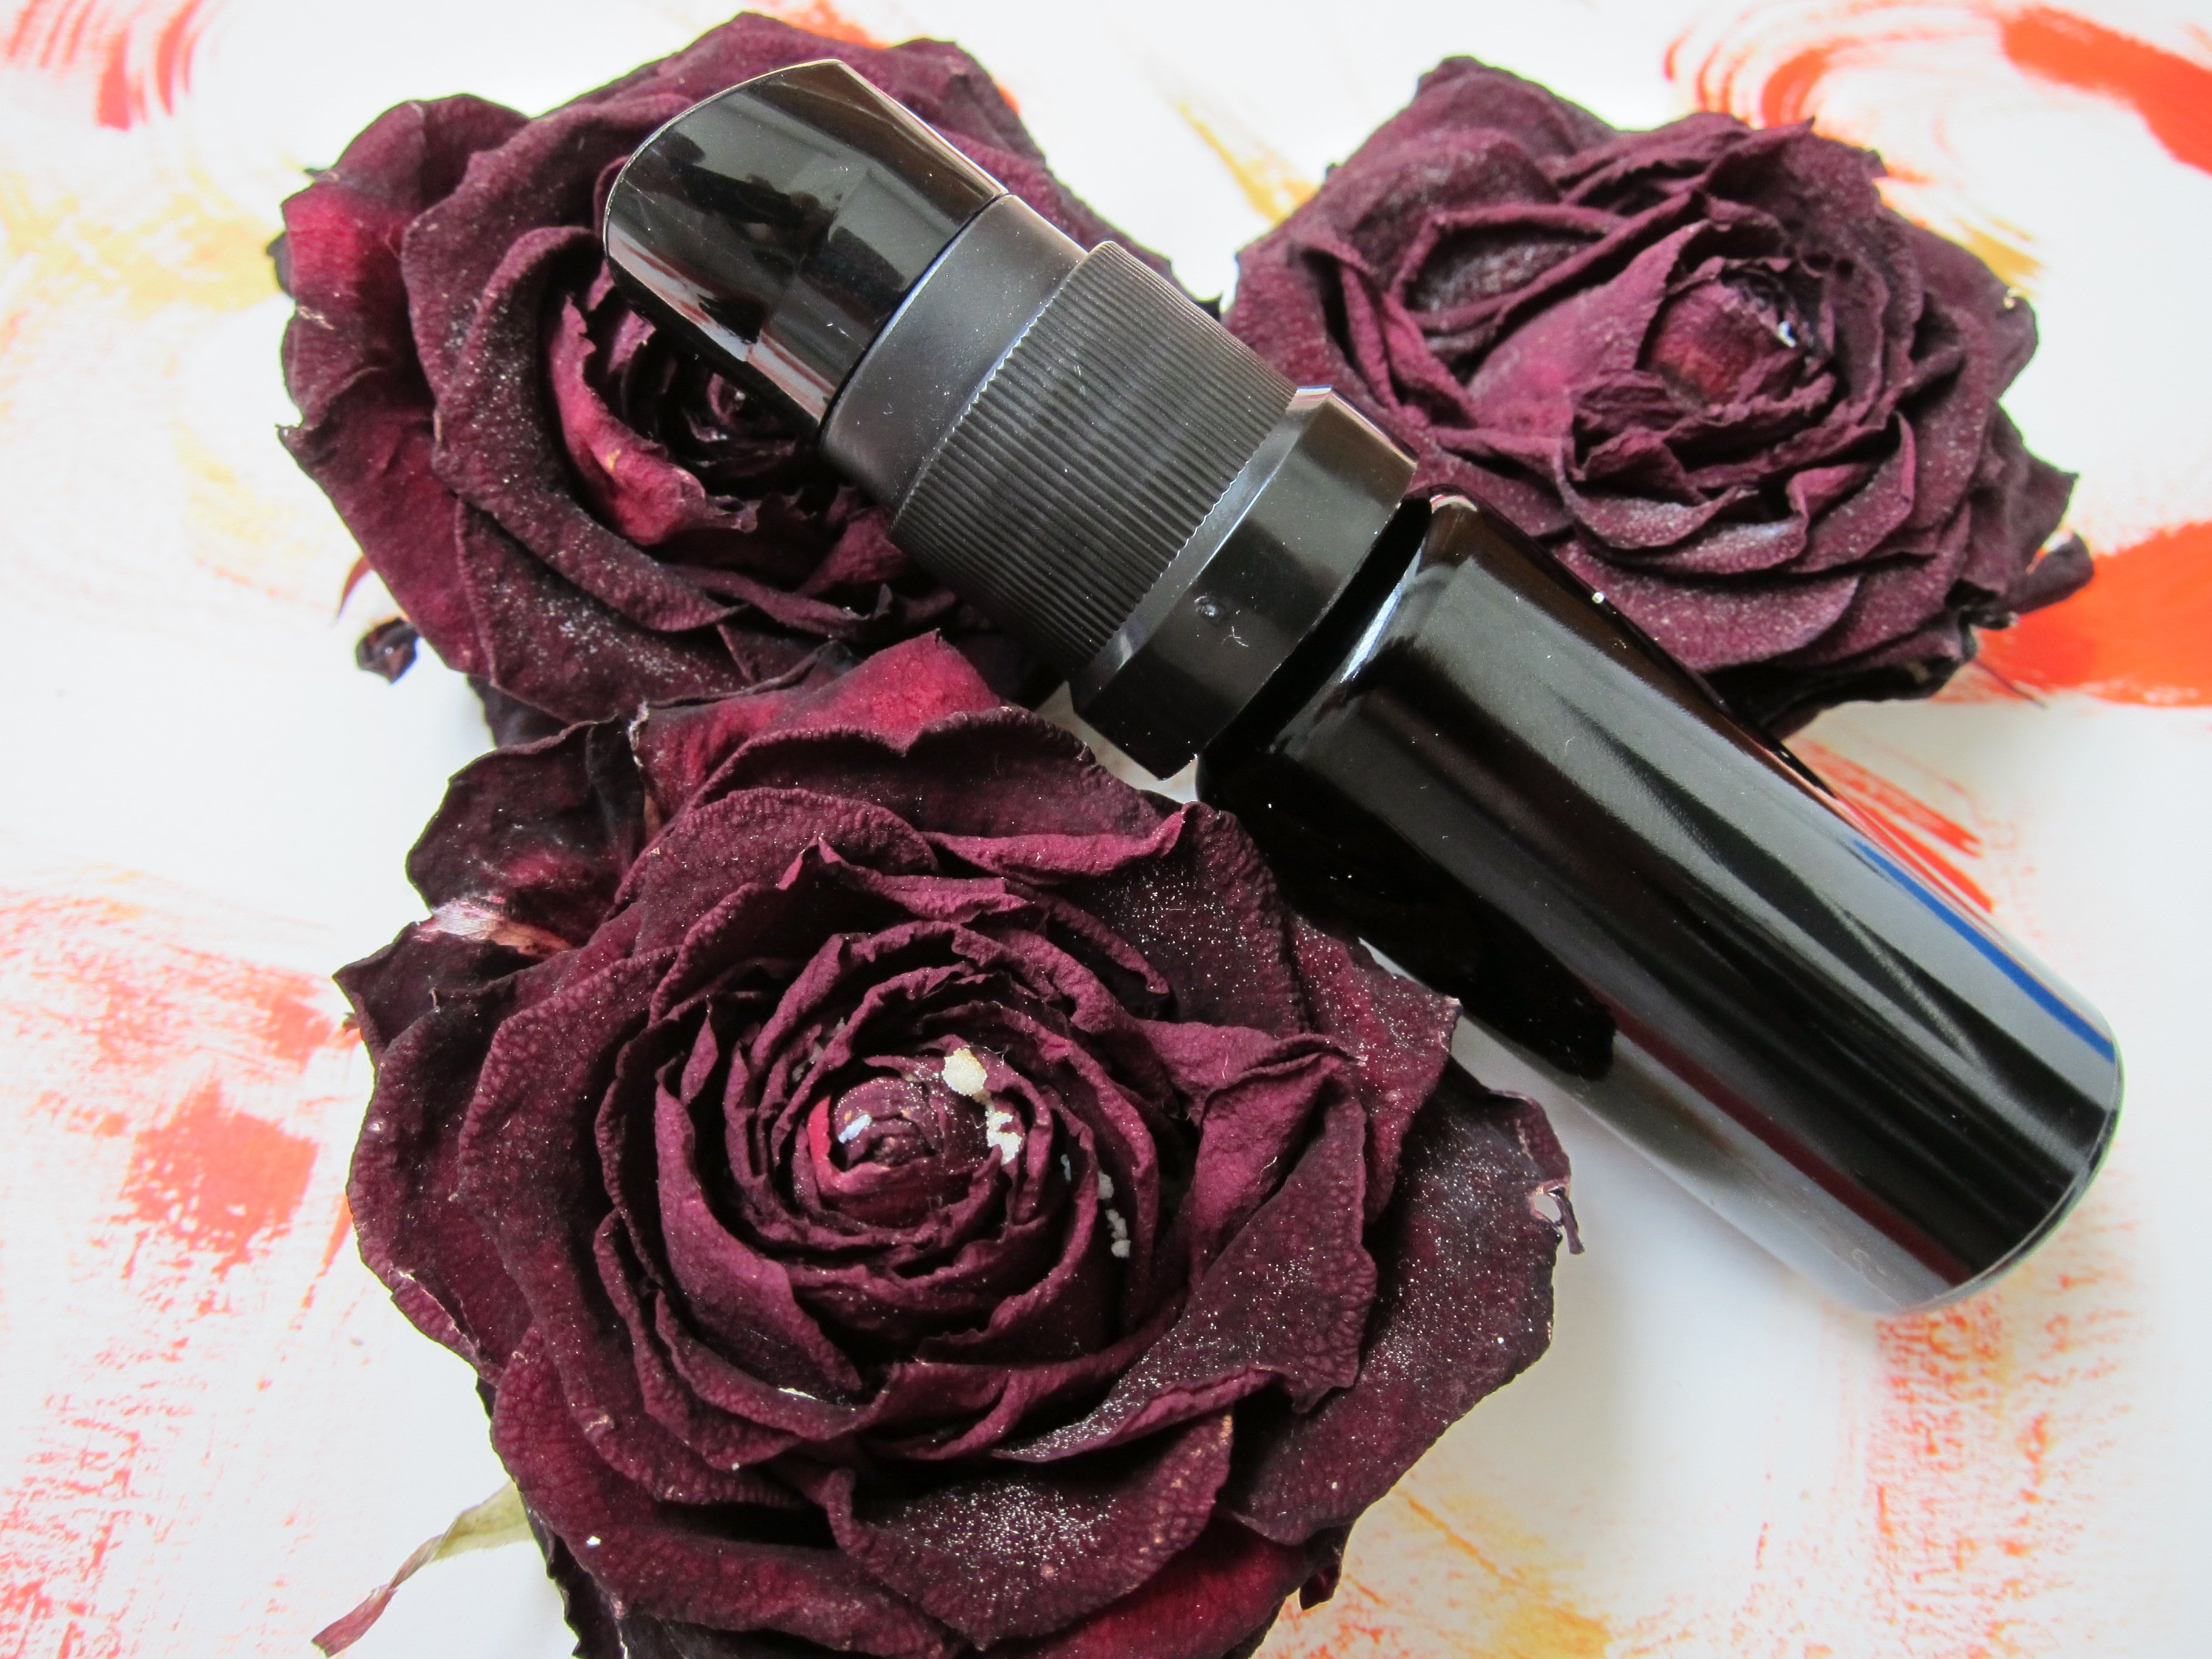
plant, flower, purple, petal, rose, red, natural, pink, luxury, eye, violet, beauty, magenta, wellness, flowering plant, cosmetic, flower bouquet, skin care, cosmetic bottle, cosmetology, cosmetic packaging, serum, eye contour cream, lotion pump, rosewater, land plant